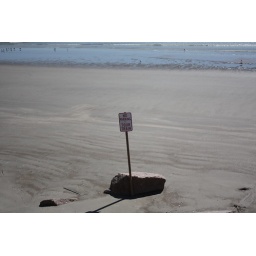
Somehow this sign, which is normally up on the Sea Wall ended up sicking down in the sand on the beach